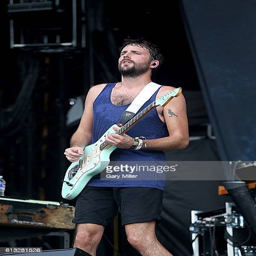
person performs in concert during festival